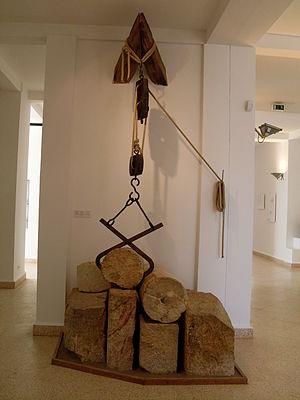
Levier romain de Marbre, musée archéologique de Chemtou, Chemtou, Gouvernerat de Jendouba, Tunisie
L’aqueduc de Ségovie, Espagne, a été édifié dans la deuxième moitié du Iᵉʳ siècle ou au début du IIᵉ siècle, du règne de Claude à celui de Trajan, selon les avis.
Le musée de Chemtou est un musée archéologique tunisien situé sur le site de Chemtou, à une vingtaine de kilomètres de Jendouba, ville proche de la frontière tuniso-algérienne. Issu d'une initiative de l'Institut national du patrimoine tunisien et de l'Institut archéologique allemand de Rome, il est inauguré le 25 novembre 1997.
Chemtou ou Chimtou est un site antique du Nord-Ouest de la Tunisie où se trouvent les ruines de Simitthu, cité rattachée à la province d'Afrique proconsulaire à l'époque romaine.